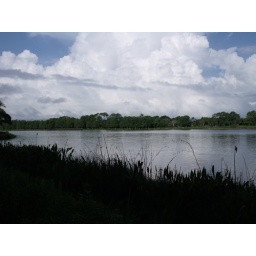
Taylor Lake painted white by the cloud